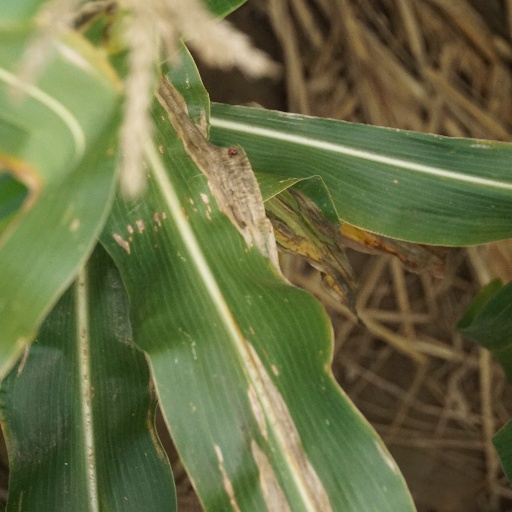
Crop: maize; corn